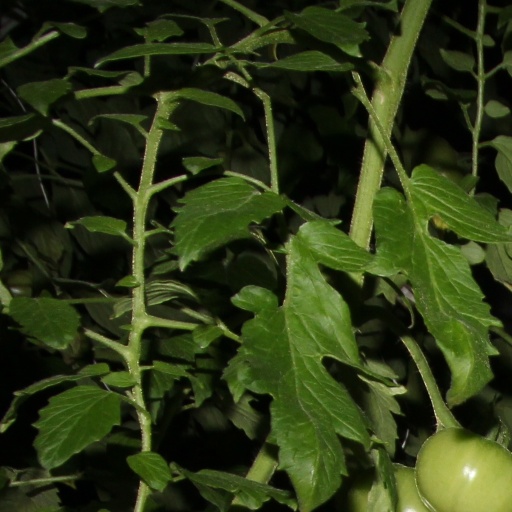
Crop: tomato